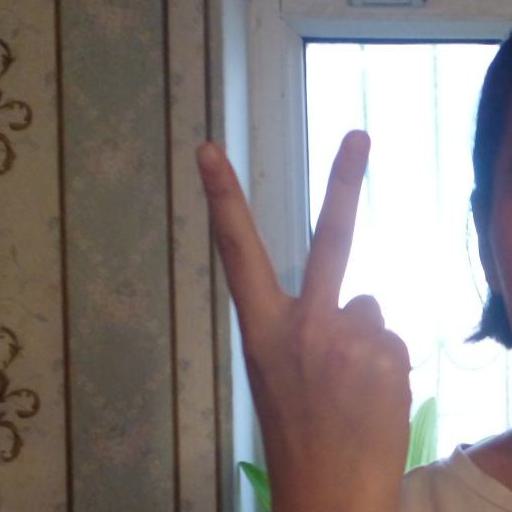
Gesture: peace_inverted